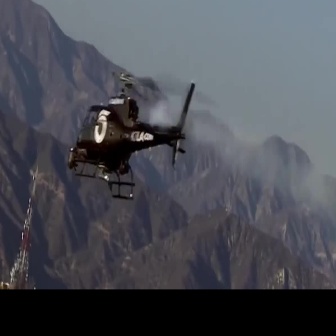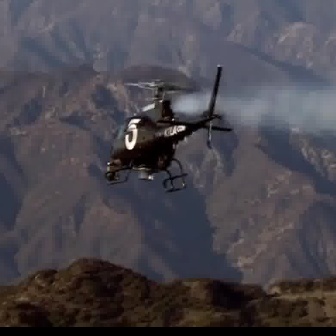
  Please identify the target specified by the bounding box [67,72,194,199] in the first image and locate it in the second image. Return the coordinates in [x_min,y_min,x_max,y_max] format.
Answer: [103,65,229,190]